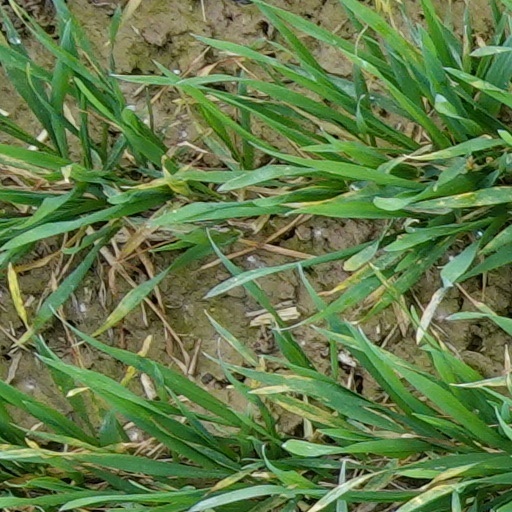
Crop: wheat